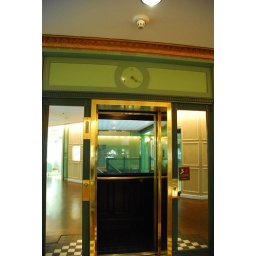
Elevator in GU park mall. The clock up the door shows which floor it is. I've never seen it in Taiwan.